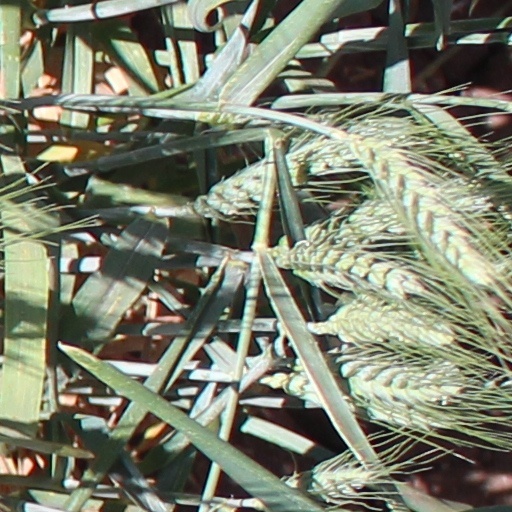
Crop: wheat